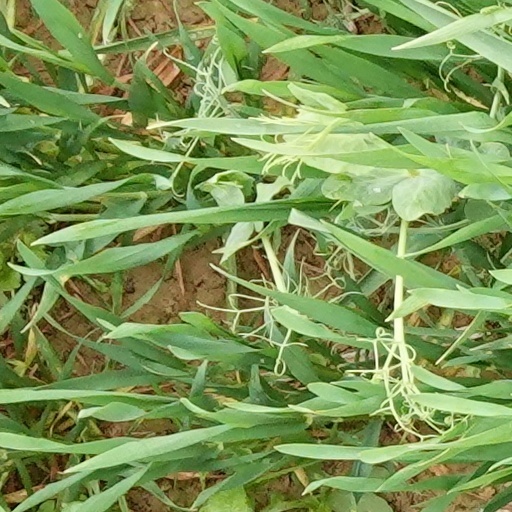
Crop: wheat